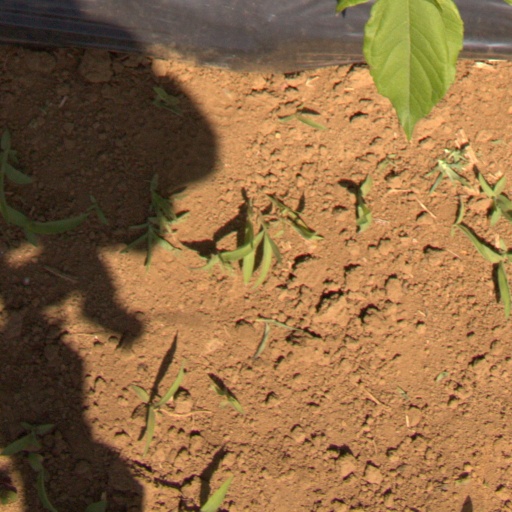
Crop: Jerusalem artichoke